Legendary (2010 film)

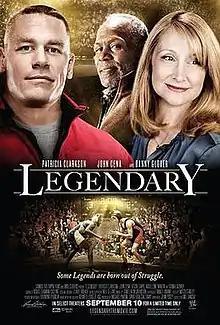
Theatrical release poster

Legendary is a 2010 American sports drama film directed by Mel Damski. The film stars Devon Graye as a high school wrestler, in a cast that features John Cena, Patricia Clarkson, Danny Glover, Madeleine Martin, and Tyler Posey. The film was released on September 10, 2010.